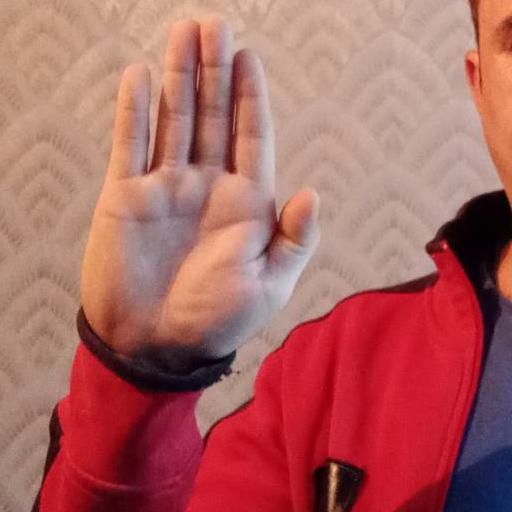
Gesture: stop